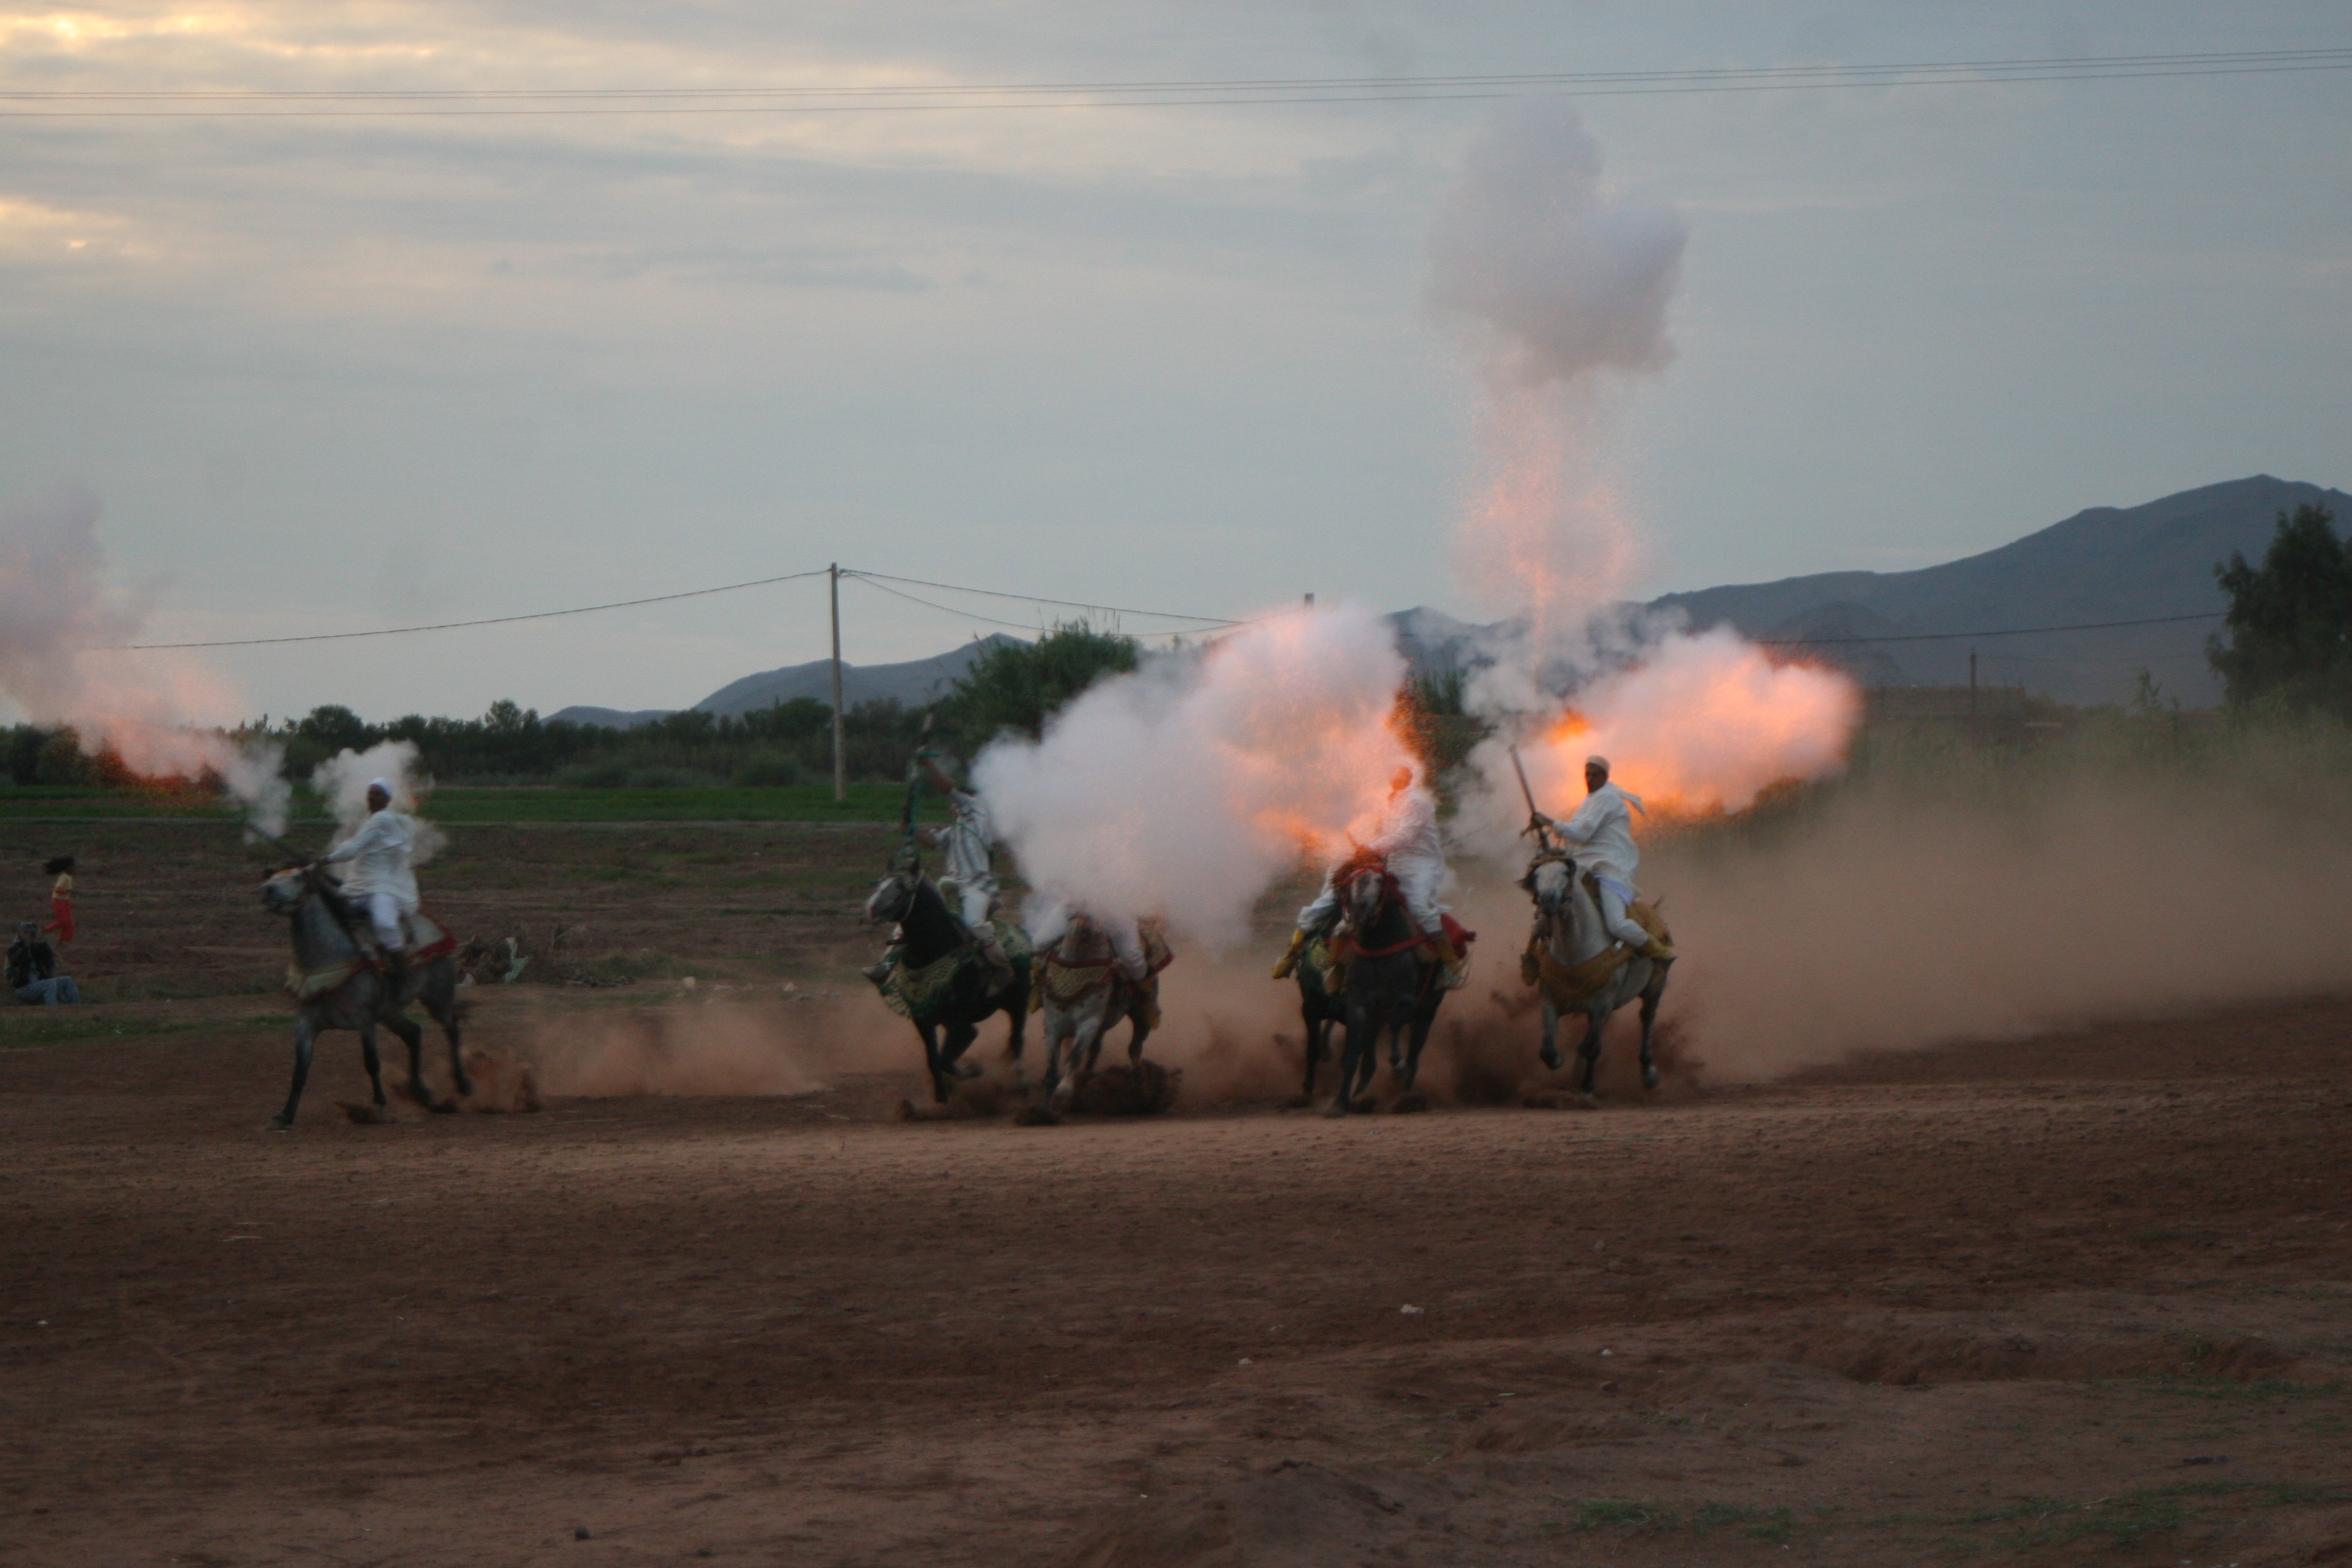
sport, military, vehicle, screenshot, atmosphere of earth, tbourida rhamna, tradutionelle